Grand Lodge of Chile

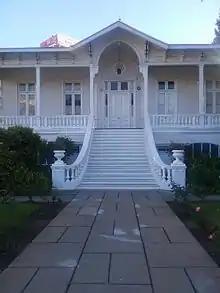
Viña del Mar Masonic House

These clubs were true circles in which most of the ideological, social and educational transformations that society needed were debated and many of which entered the constitutional reform of the government of Federico Errázuriz Zañartu. Others of these approaches were written in the text of the Chilean Constitution of 1925.